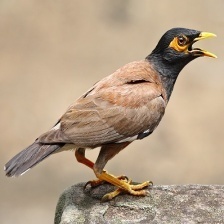
Species: MYNA
Scientific name: ACRIDOTHERES TRISTIS